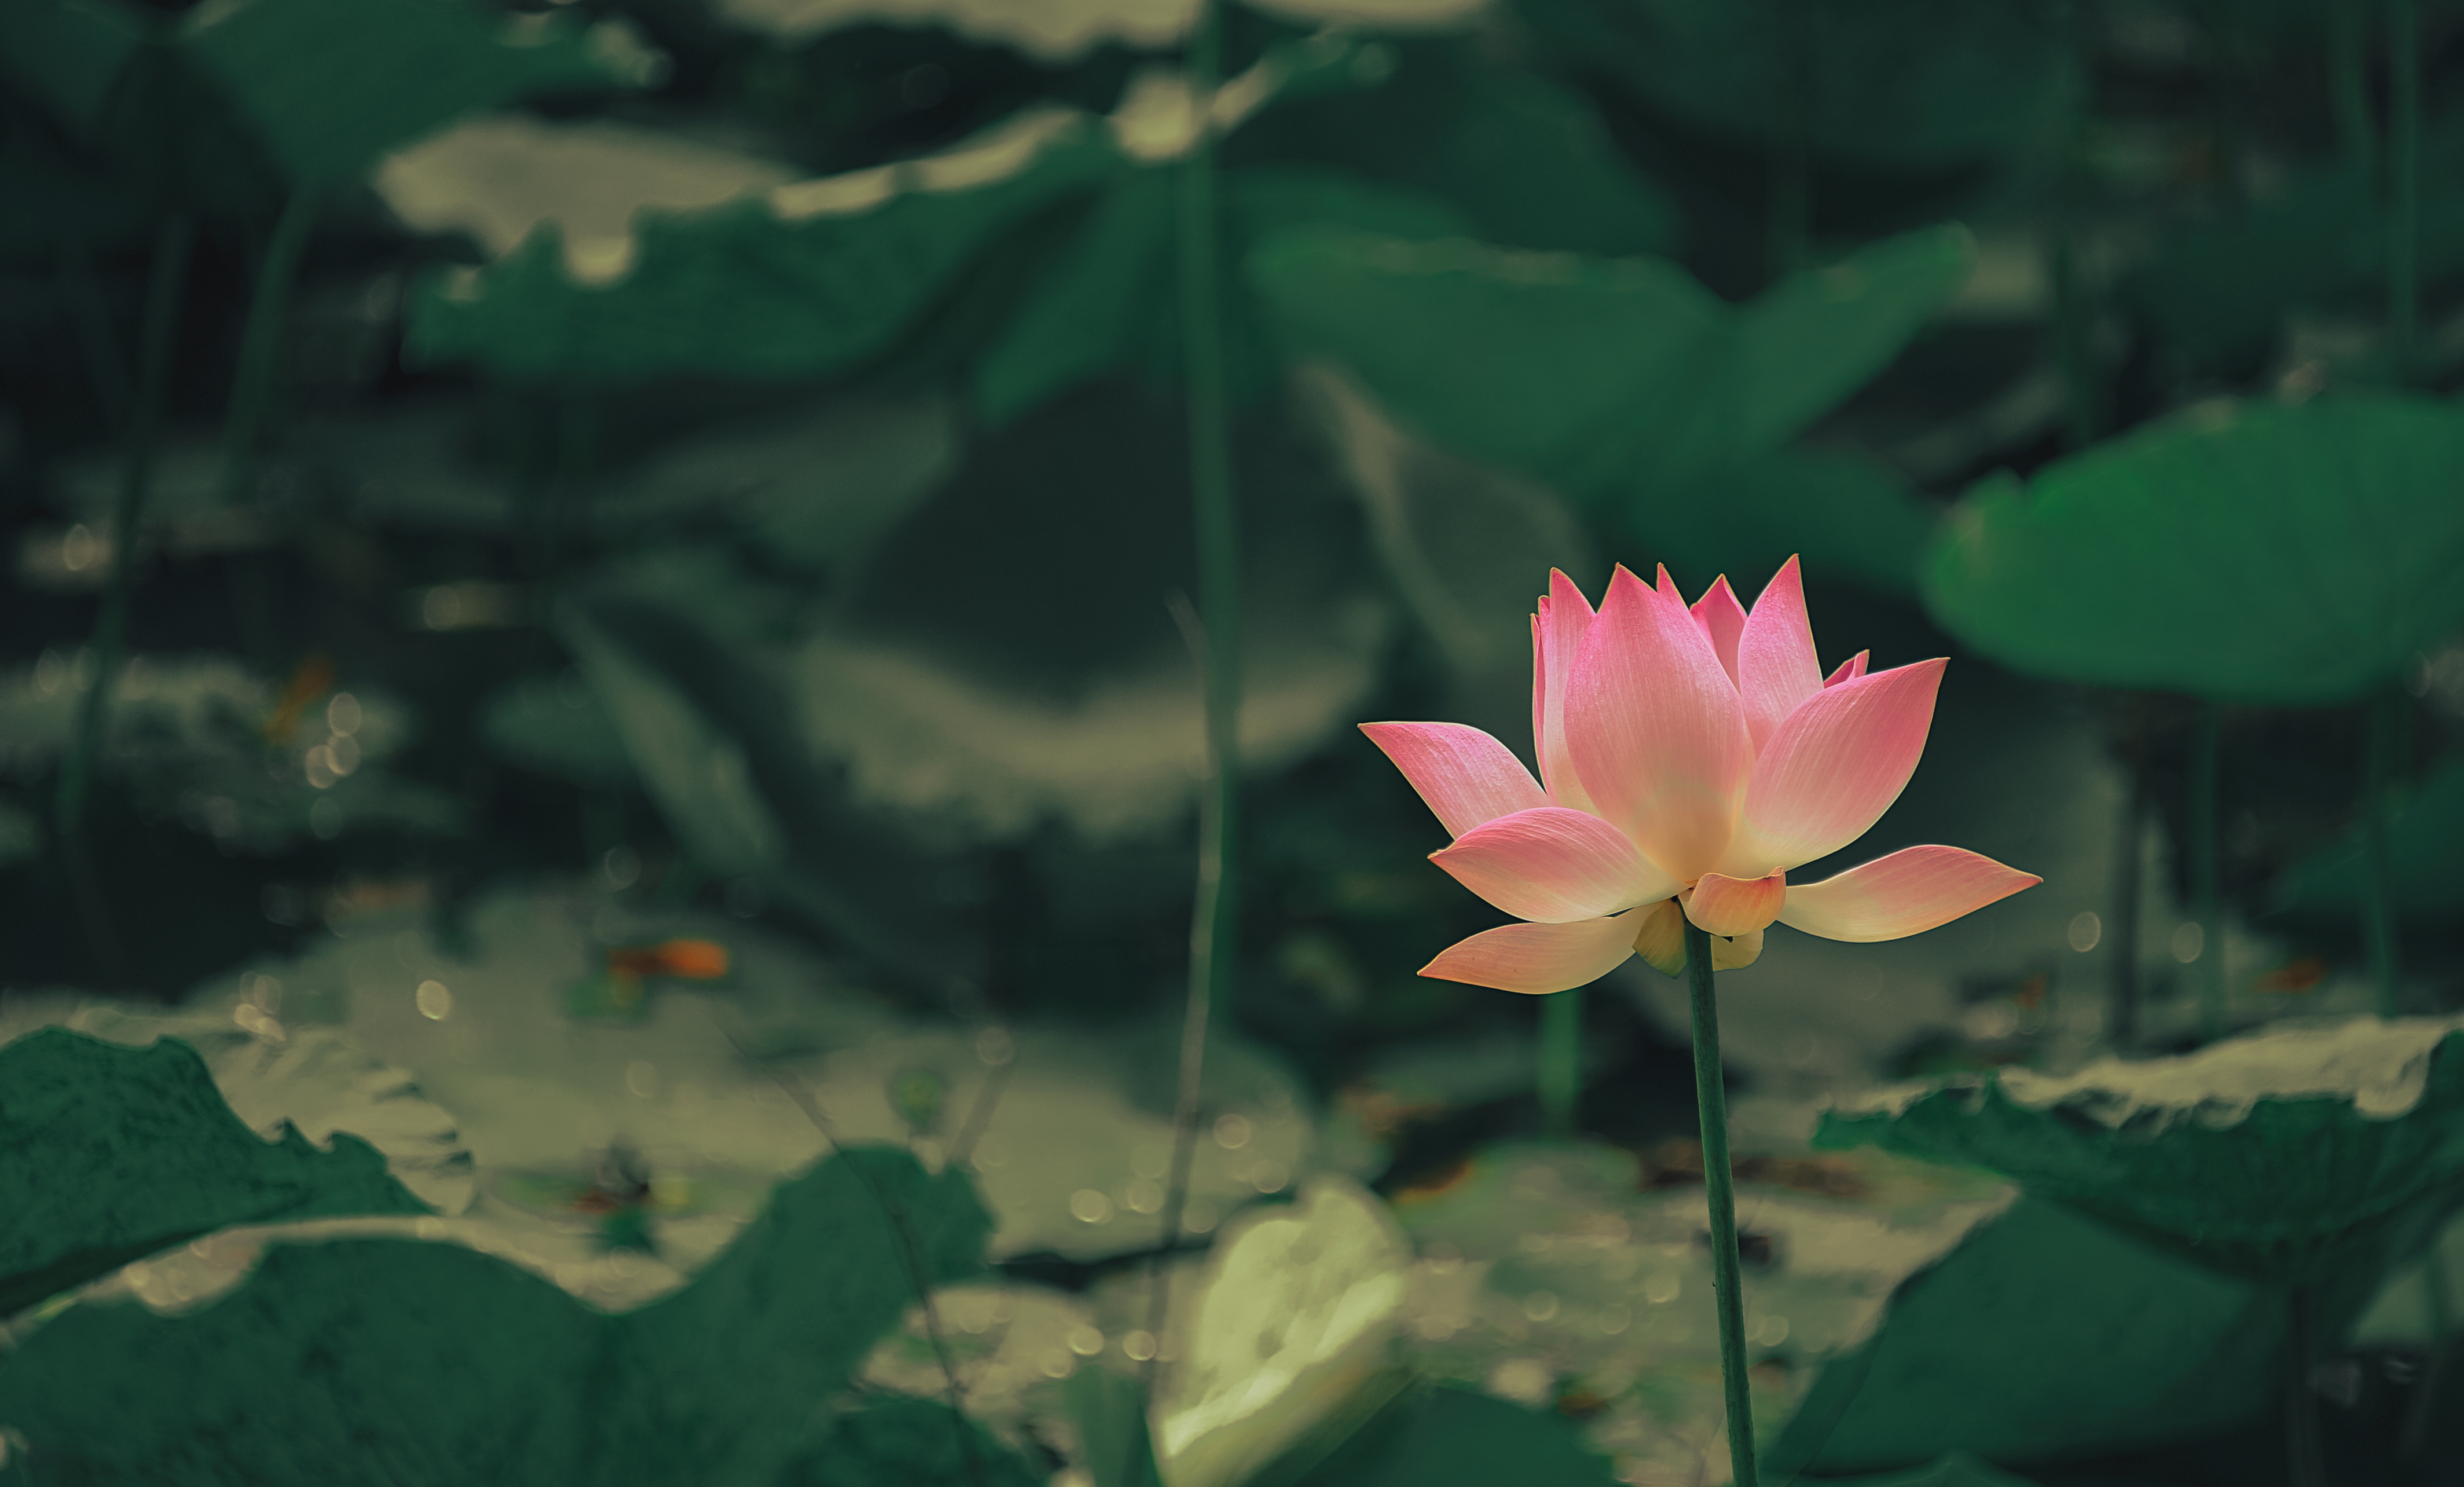
flower, nature, lotus, sacred lotus, plant, green, aquatic plant, lotus family, flora, leaf, water, proteales, petal, flowering plant, spring, sunlight, wildflower, plant stem, computer wallpaper, landscape, sky, annual plant